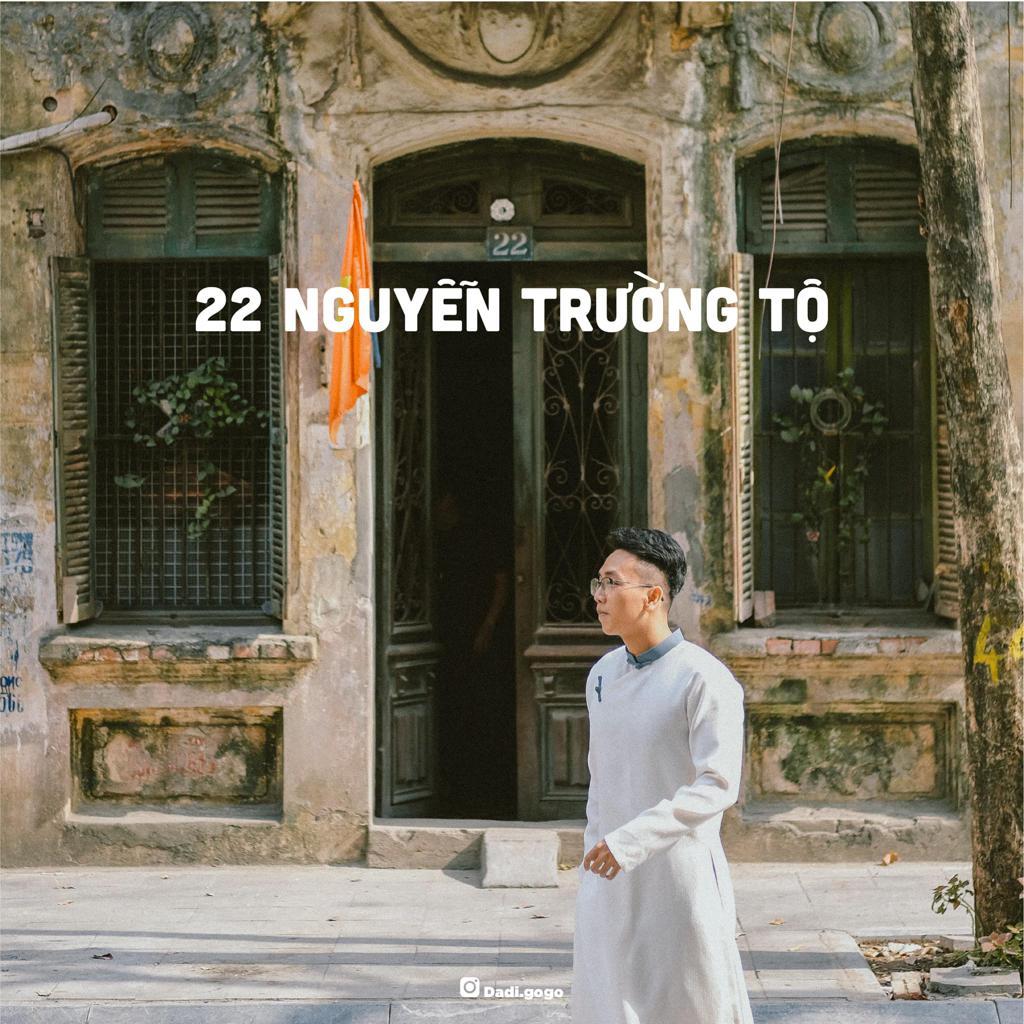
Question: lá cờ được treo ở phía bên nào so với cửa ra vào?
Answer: lá cờ được treo bên trái cửa ra vào